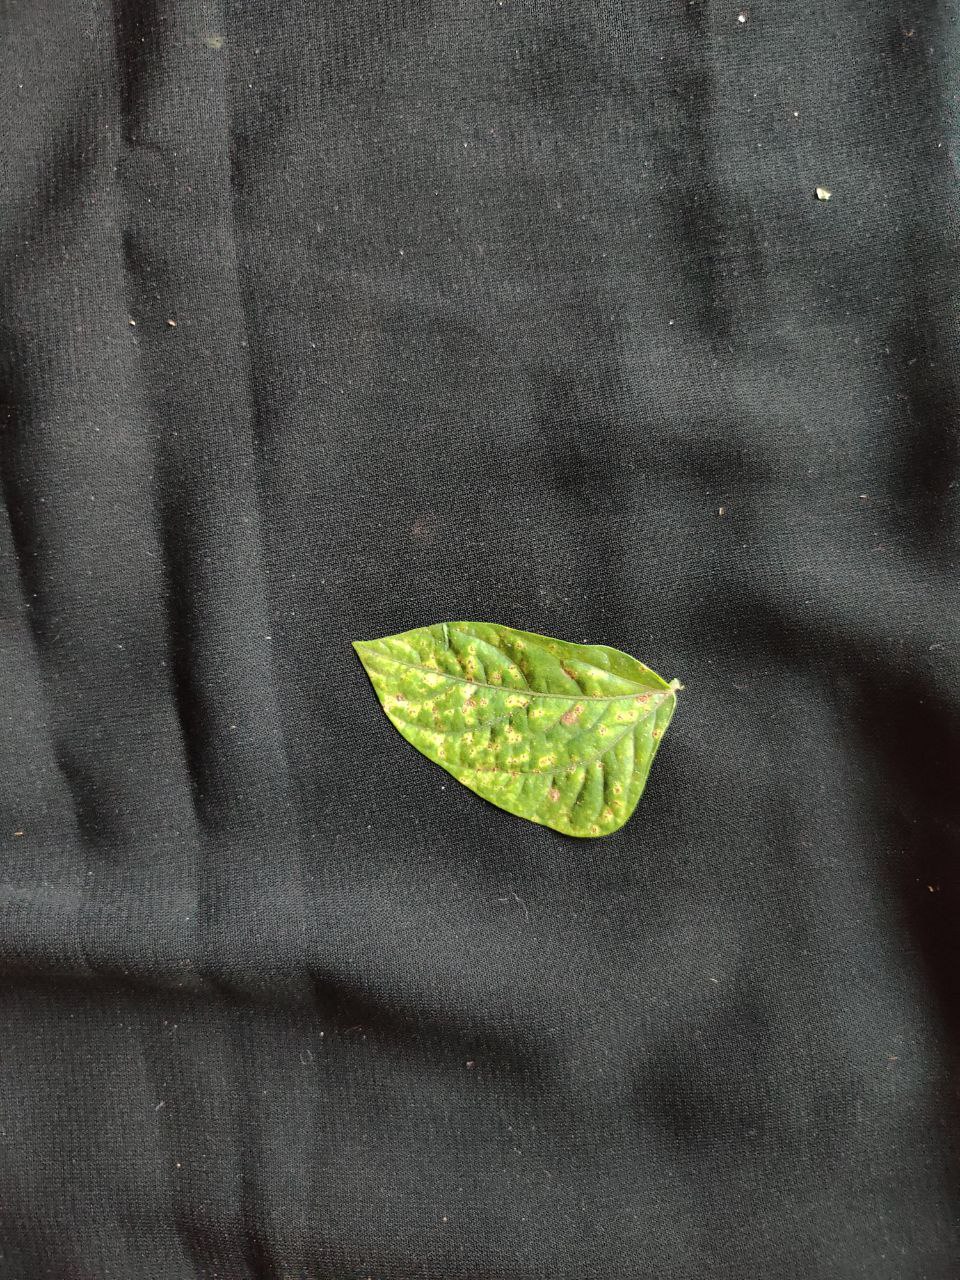
Crop: cowpea
Leaf condition: Septoria leaf spot